Security Building (Phoenix, Arizona)

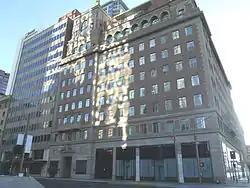
The penthouse level was built for Walter Bimson

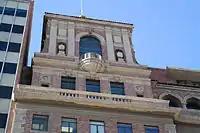
The Walter Bimson penthouse

The Security Building is a building in downtown Phoenix, Arizona, completed in 1928 and listed on the National Register of Historic Places in 1985.